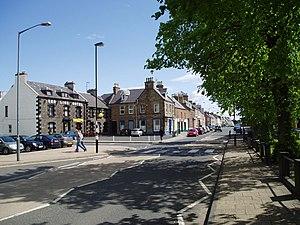
Earlston, est un village d'Écosse à 48 km au Sud d'Édimbourg.